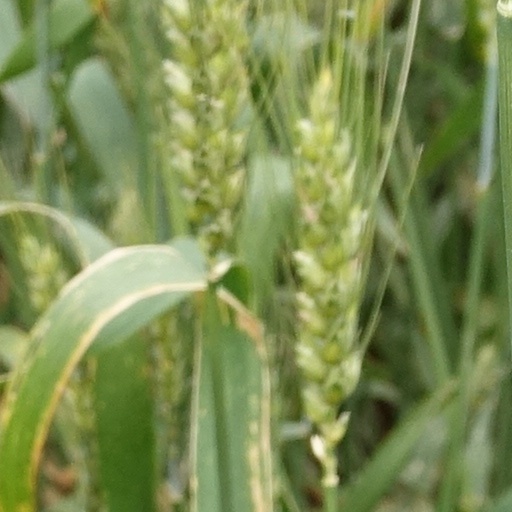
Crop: wheat